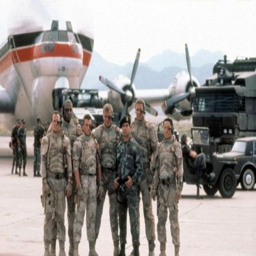
behind - the - scenes photos from the set of person